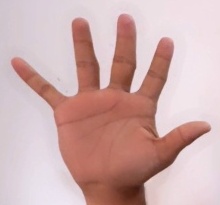
ASL sign: 5